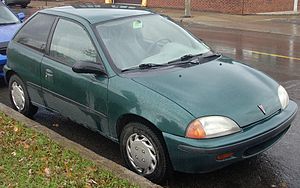
Pontiac Firefly
Pontiac Firefly (1995−1997)
Pontiac Firefly var en bilmodel fra Pontiac, som kun blev markedsført i Canada og Mellemøsten. Modellen var en omdøbt version af Suzuki Swift.